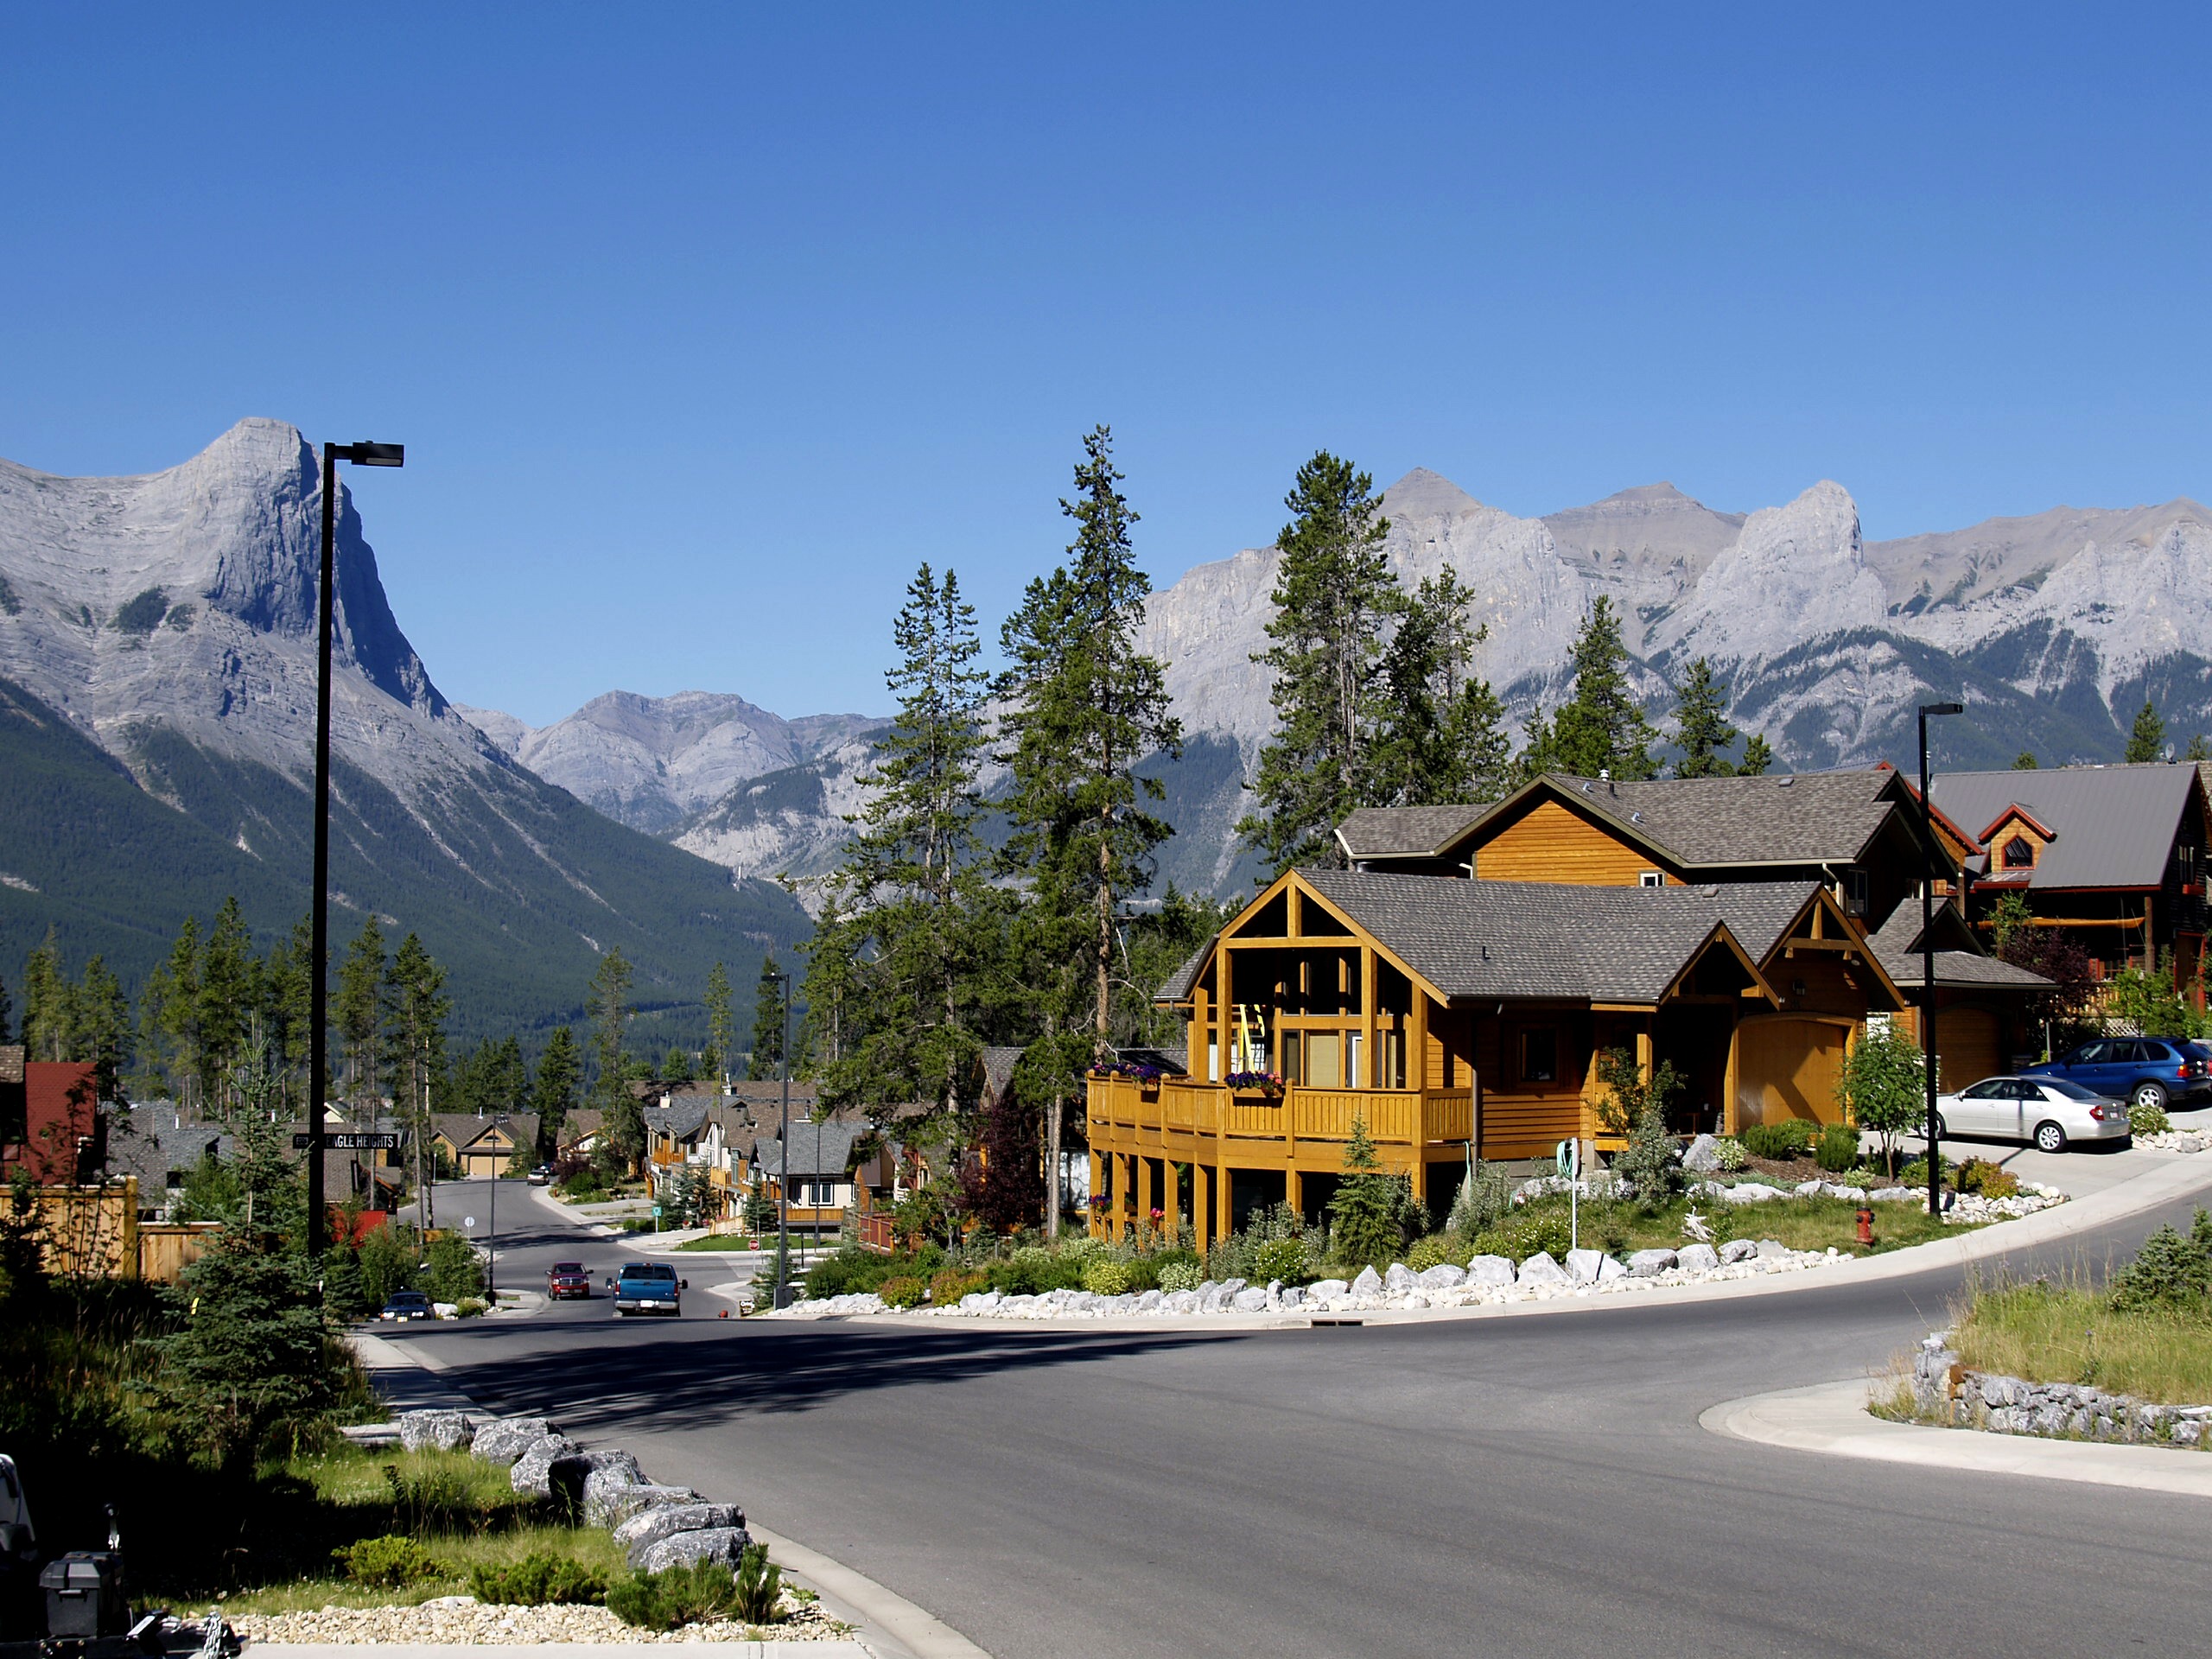
landscape, nature, mountain, house, town, building, city, valley, mountain range, vacation, travel, village, scenery, tourism, road trip, resort, alps, alberta, rocky mountains, canmore, mountainous landforms, loghome